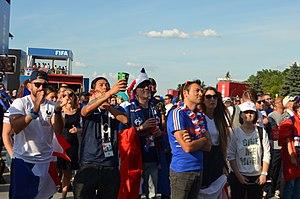
La Coupe du monde de football 2018 est la 21ᵉ édition de la Coupe du monde de football, une compétition organisée par la FIFA et qui réunit les trente-deux sélections nationales masculines issues de la phase qualificative. Elle se déroule en Russie du 14 juin au 15 juillet 2018 et est remportée par l'équipe de France.